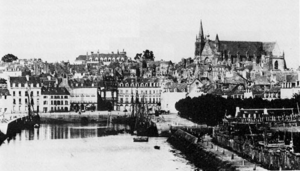
Cliché de Vannes antérieur à 1860 - Prise du port, vue sur les remparts
Les remparts de Vannes sont les fortifications érigées entre les IIIᵉ et XVIIᵉ siècles pour protéger la ville de Vannes dans le département du Morbihan en France. Fondée par les Romains à la fin du Iᵉʳ siècle av. J.-C. sous le règne d’Auguste, la civitas Venetorum se voit contrainte de se protéger derrière un castrum à la fin du IIIᵉ siècle, alors même qu'une crise majeure secoue l’empire romain. Cette première enceinte demeure la seule protection de la cité pendant plus d’un millénaire. C’est à l’époque du duc Jean IV, à la fin du XIVᵉ siècle, que l’enceinte de la ville est réédifiée et étendue vers le sud pour protéger les nouveaux quartiers. Le duc veut faire de Vannes non seulement un lieu de résidence mais également une place forte sur laquelle il peut s’appuyer en cas de conflit. La superficie de la ville intra-muros est doublée et le duc adjoint à la nouvelle enceinte sa forteresse de l’Hermine.
Le château de la Motte, est un château disparu, anciennement situé dans la ville de Vannes dans le Morbihan. Le château reconstruit plusieurs fois, fut successivement une résidence des rois et des comtes de Vannes, le siège épiscopal des évêques de Vannes et l'hôtel de préfecture du département du Morbihan.